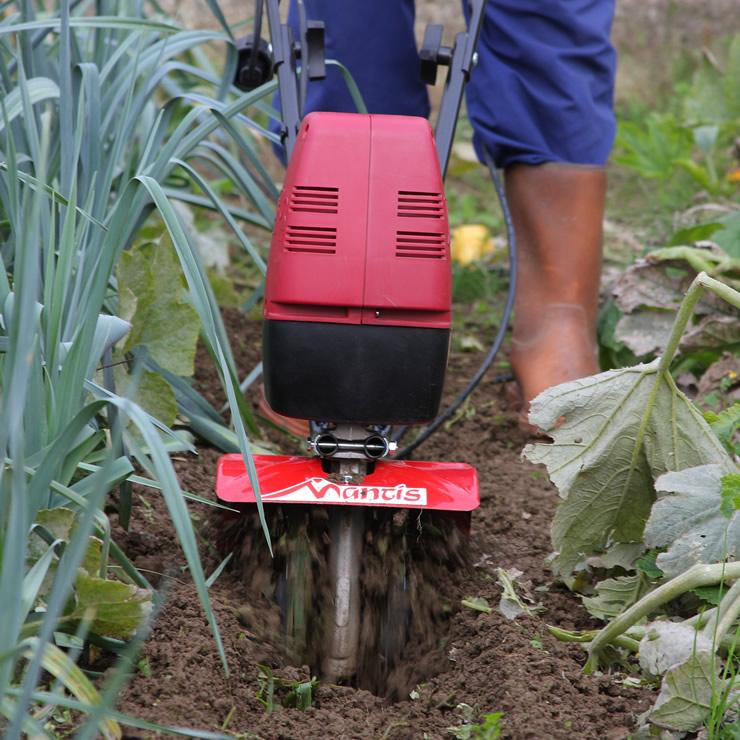
Mkulima akiwa shambani akitumia mashine ya kilimo ya kutifua udongo, ambayo mashine hiyo inamrahisishia kazi mkulima lakini pia na kuokoa muda.